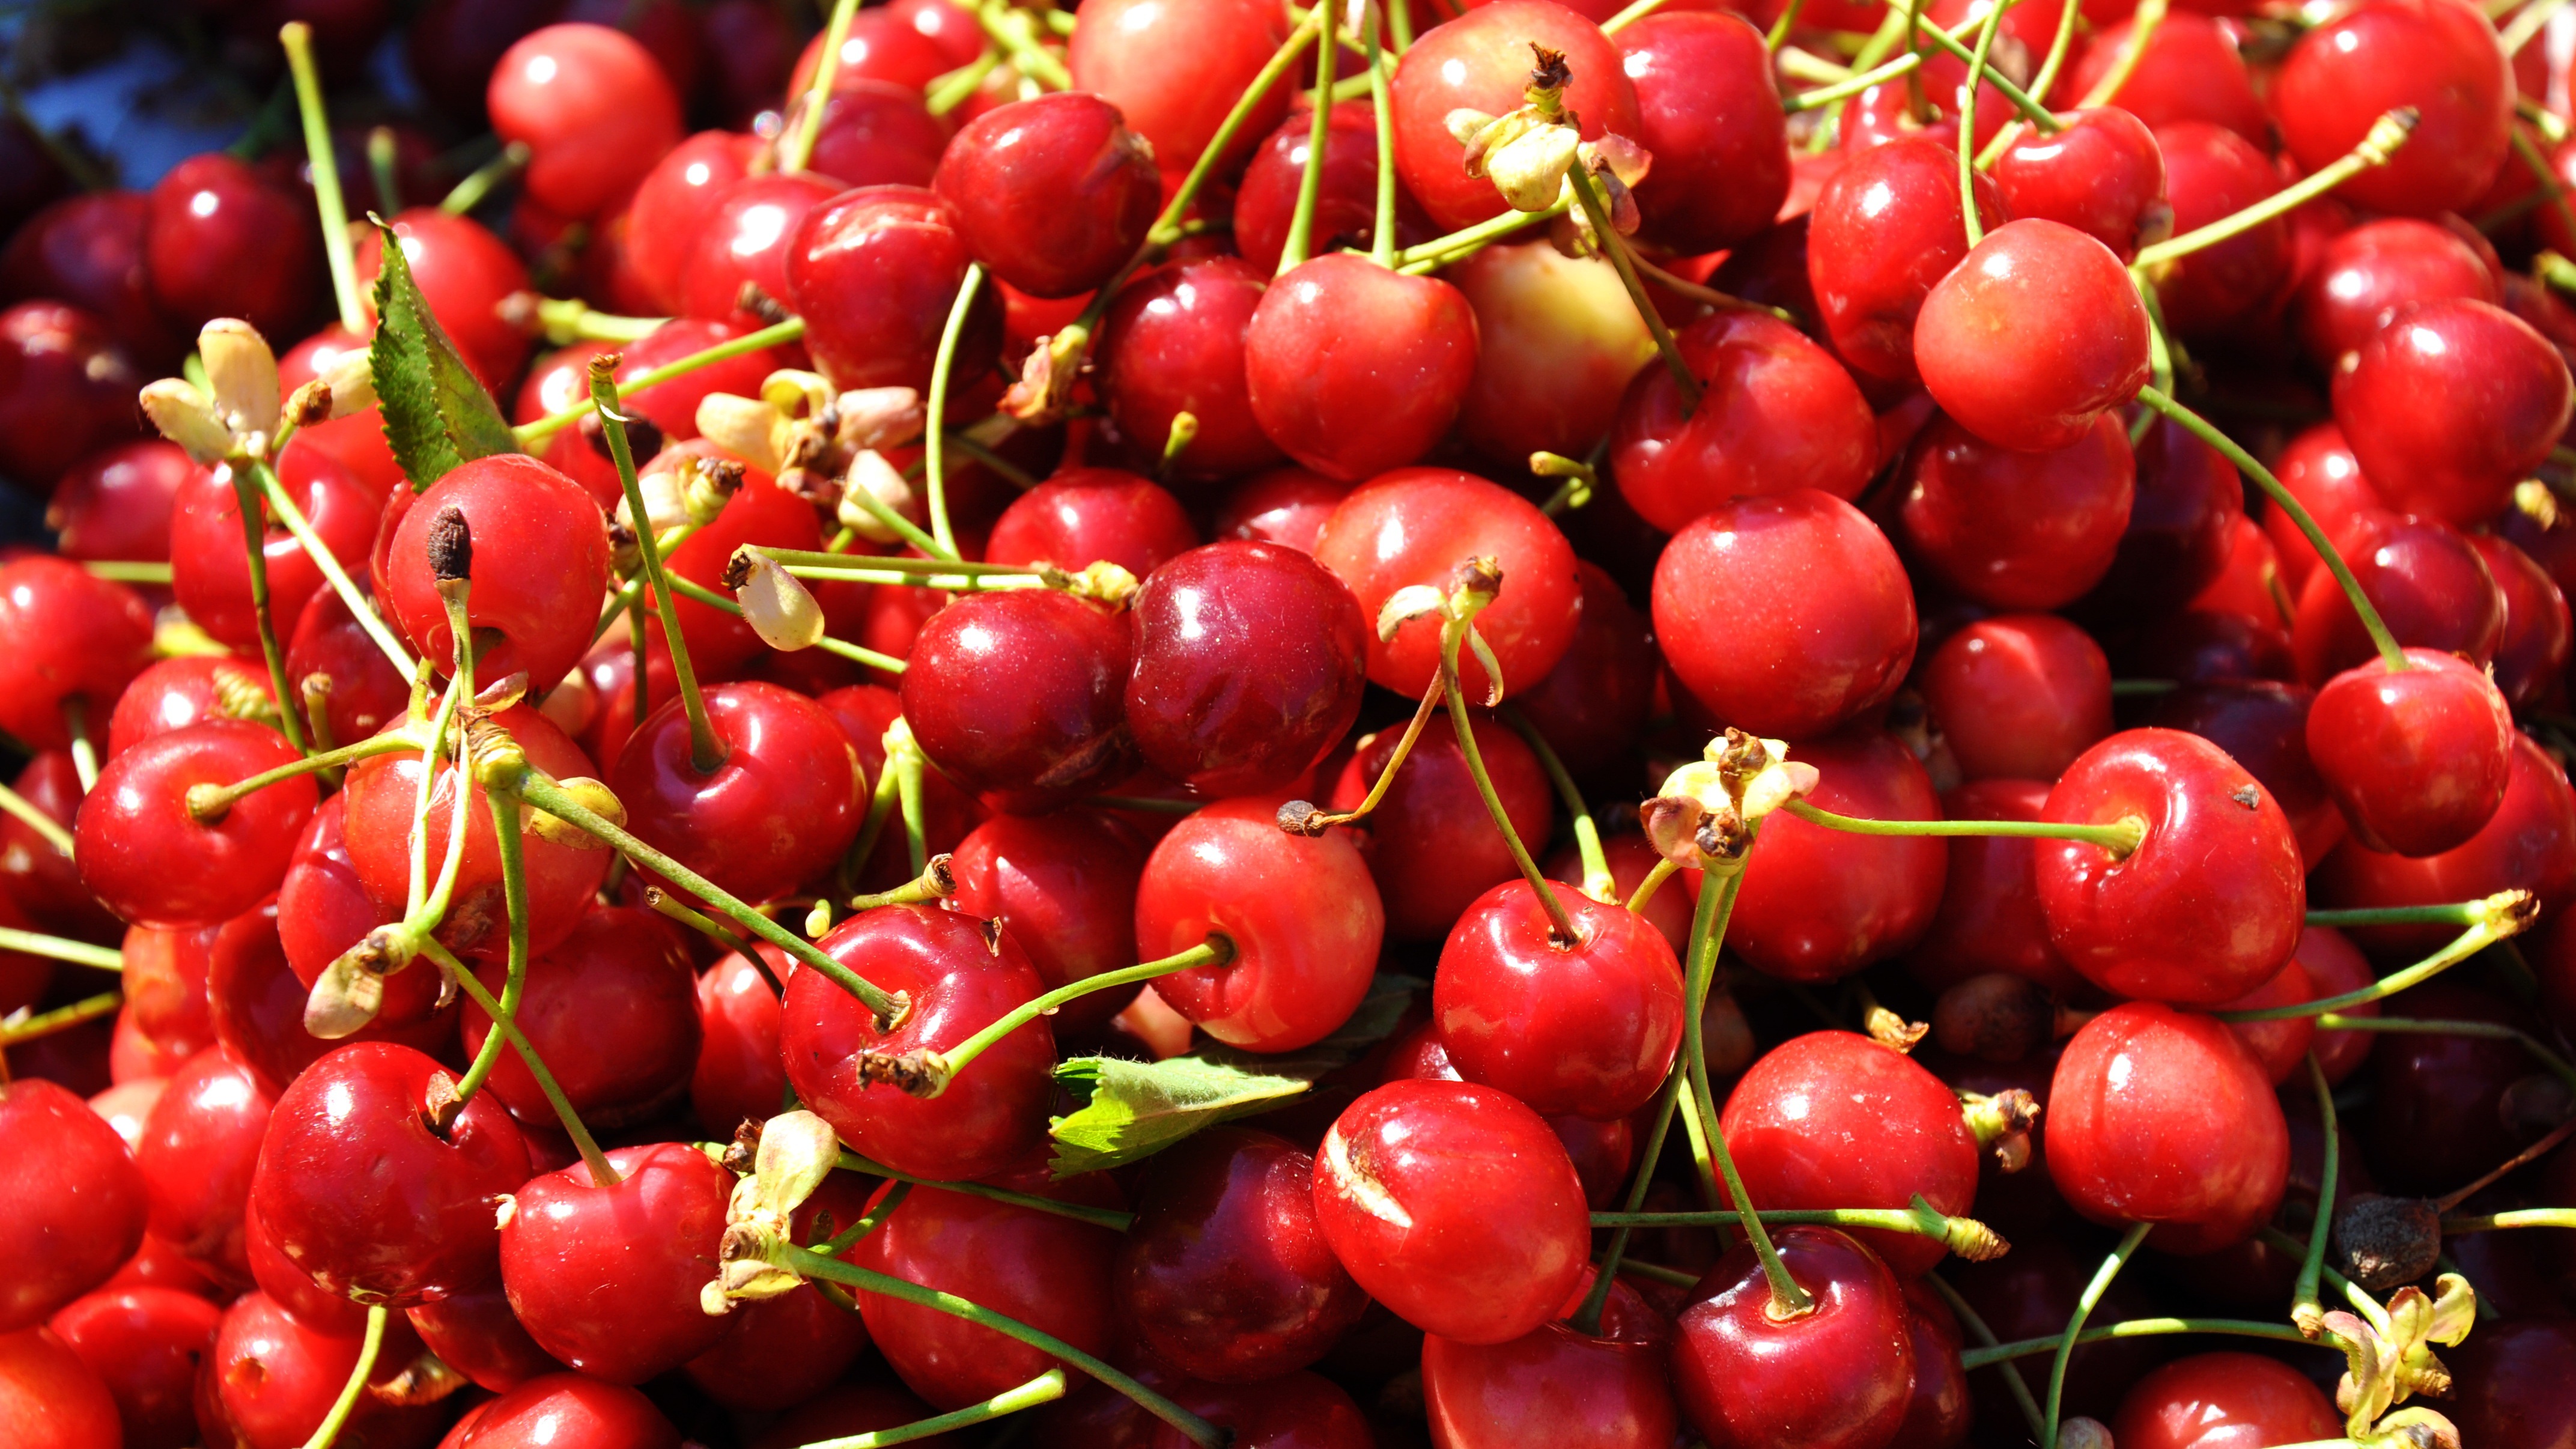
plant, fruit, flower, food, spring, red, produce, shrub, cherry, rose hip, flowering plant, rose family, acerola, malpighia, land plant, zante currant